Ireland national rugby league team

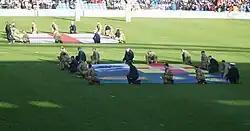
England v Ireland 2013 RLWC

For the 2013 World Cup Ireland were drawn in group A alongside Australia, England and 2008 World Cup rivals Fiji. Ireland was granted automatic entry to the tournament due to their strong showing in the 2008 World Cup. Ireland lost all three group matches including a 0–50 defeat to eventual champions Australia in front of 5,021 fans at Thomond Park.